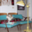
Label: lamp